Ouija (2015 film)

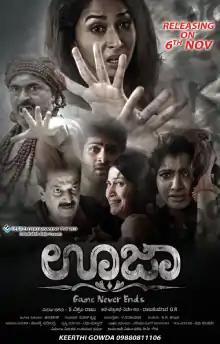
Theatrical release poster

Ouija (also known as "Ouija: Game Never Ends") is a 2015 Kannada-language supernatural horror film produced by Vikram Raju under the Vega Entertainment banner. The movie is directed by Raaj Kumar Reddy. The film stars Bharath, Shraddha Das, Gayathri Iyer, Madhuri Itagi, Kadambari Jethwani, Sayaji Shinde, Avinash, Raja Ravindra and Raghu Kunche. The films' music has been composed by Hari Nikesh. The stunt sequences in the film were directed by action director William Ong. All five songs for the film have been choreographed by Raghu Master. The major portion of this film was shot in Malaysia and Bangalore with a few scenes being shot in Hyderabad. The film was dubbed in Telugu as "Aata".